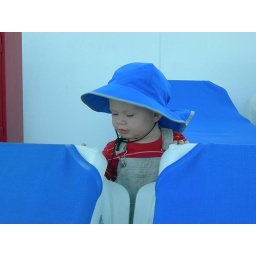
boy in blue hat admires color of recliners